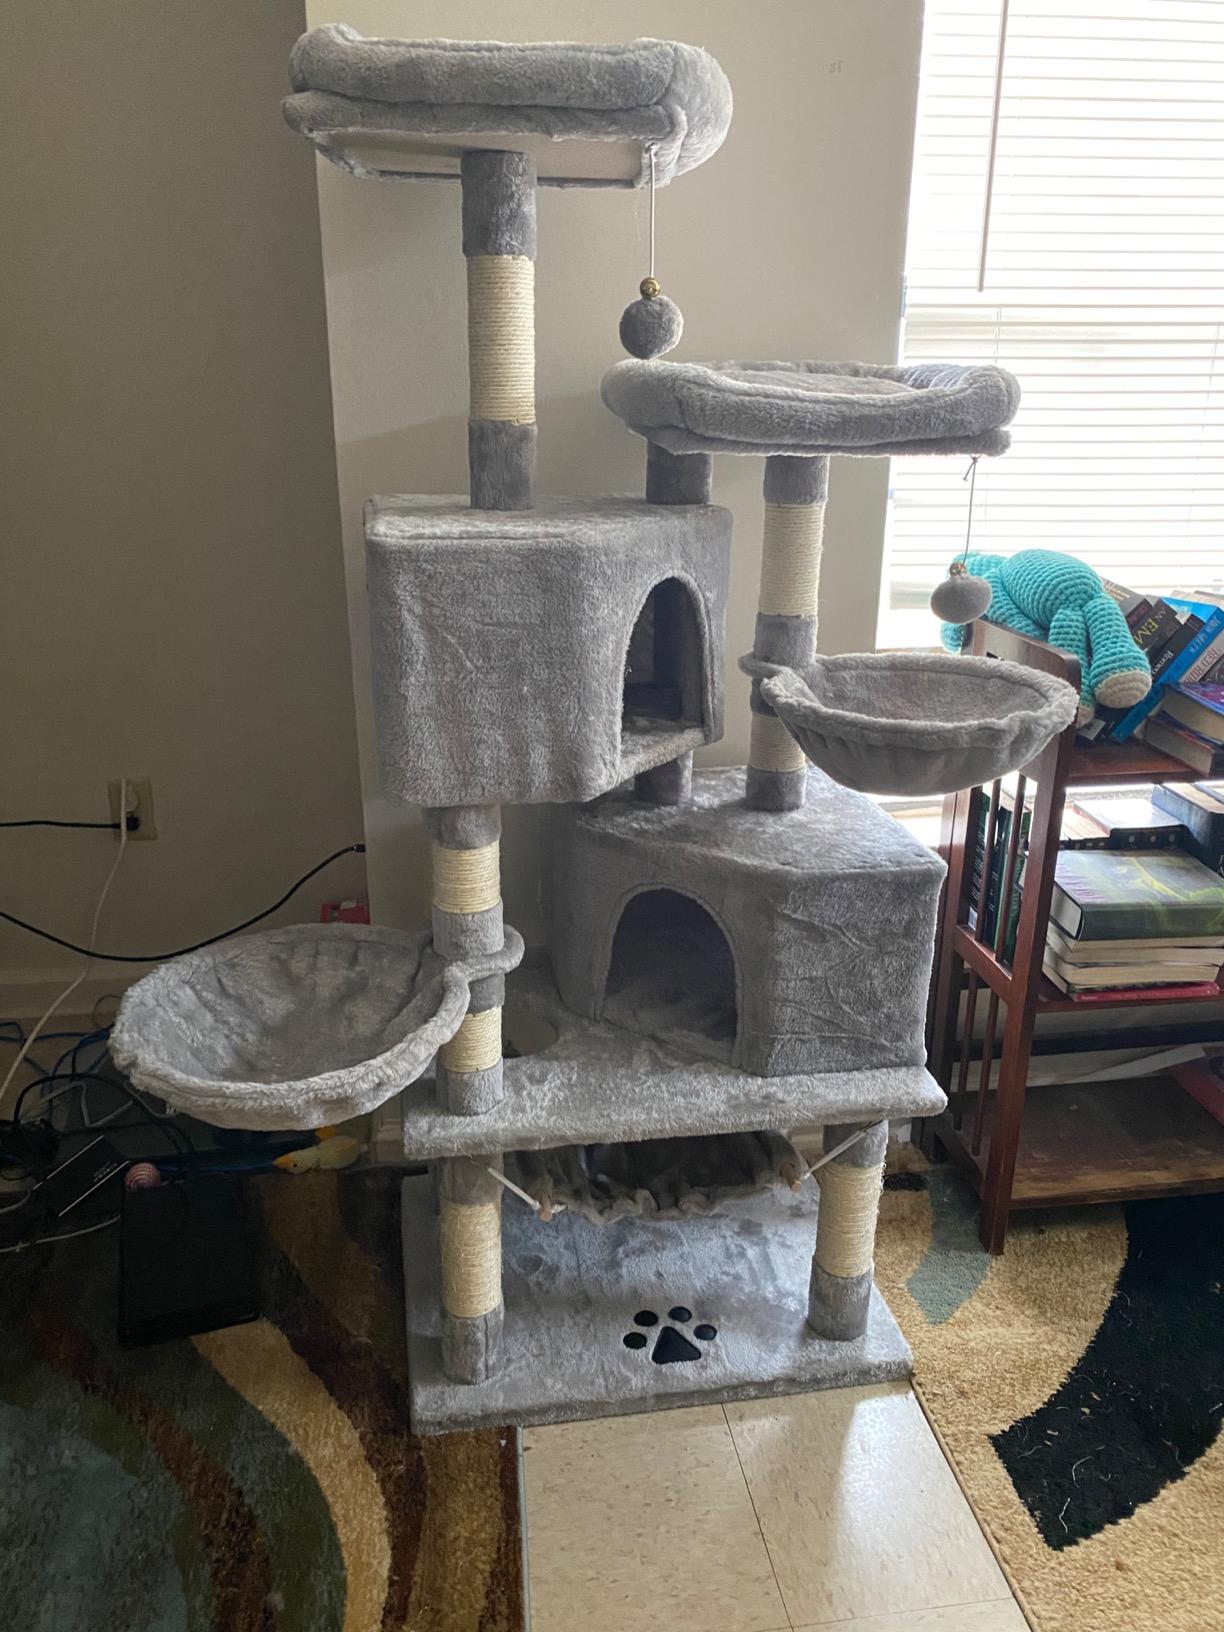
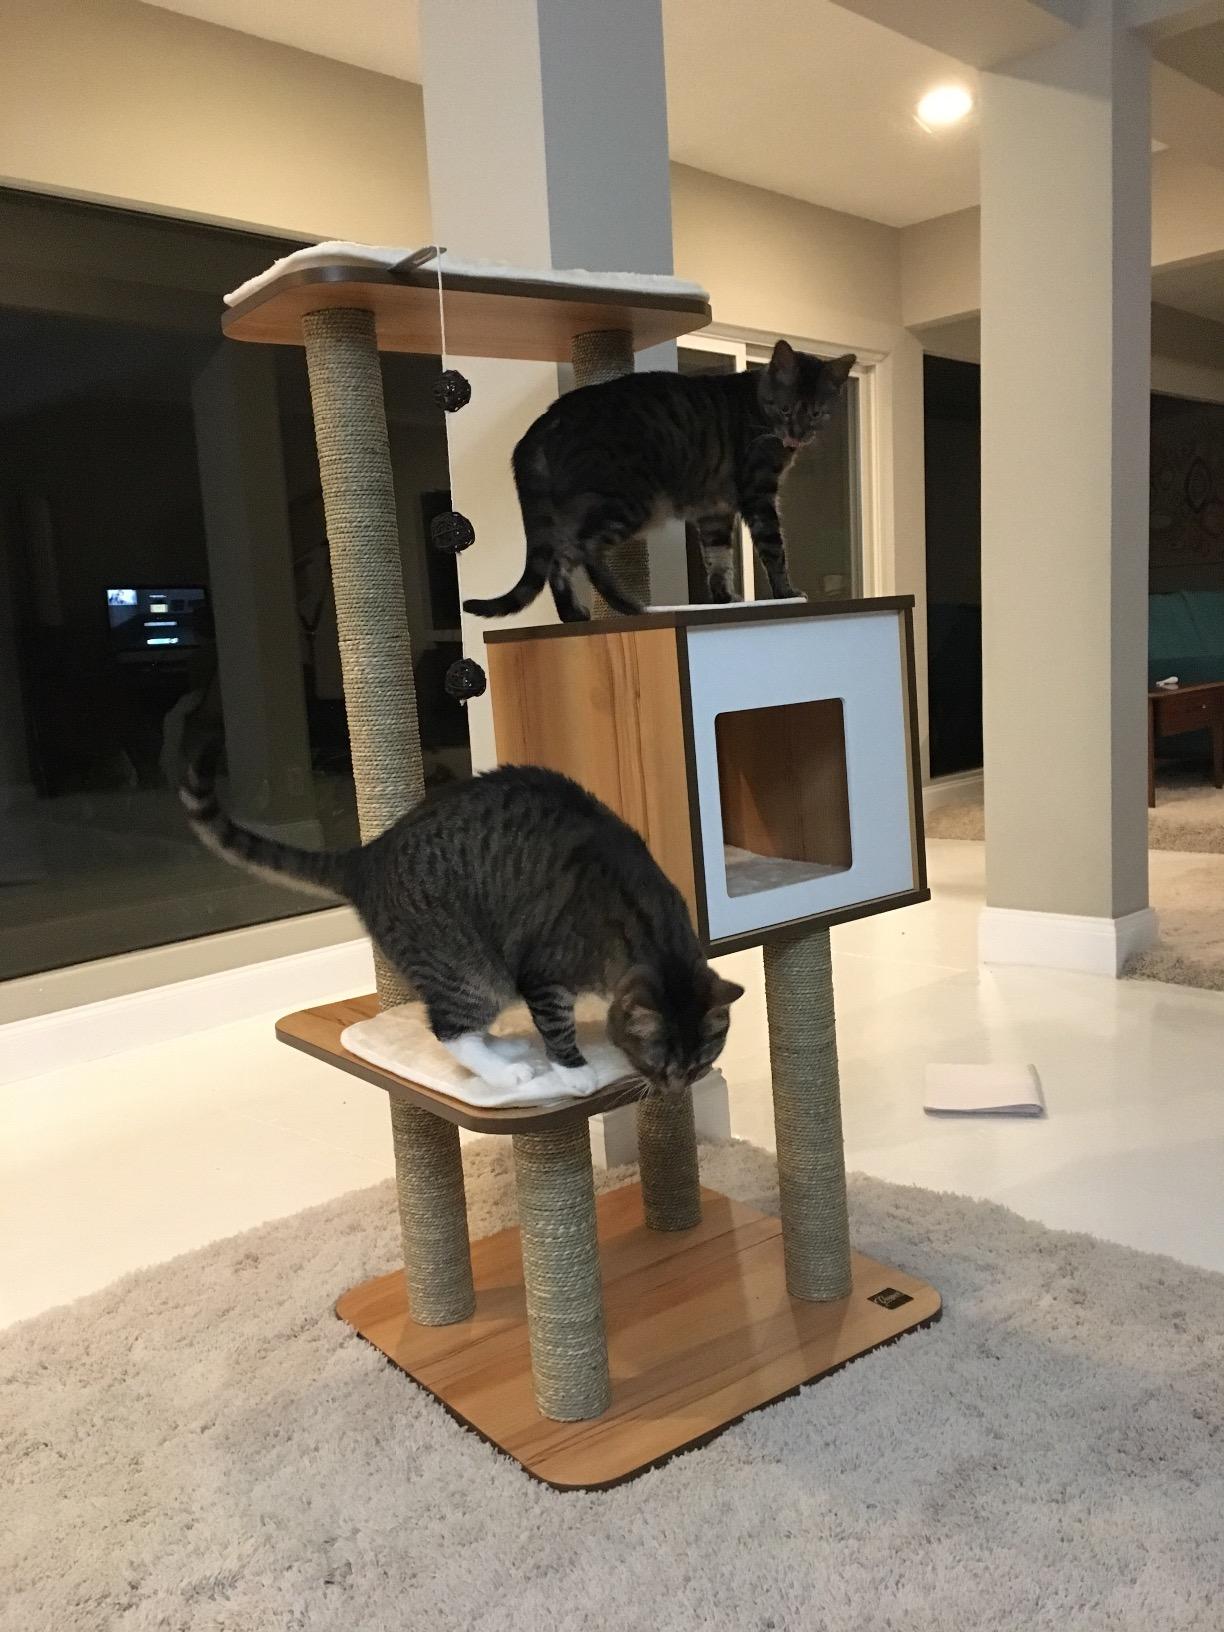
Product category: items_cat tree
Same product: no